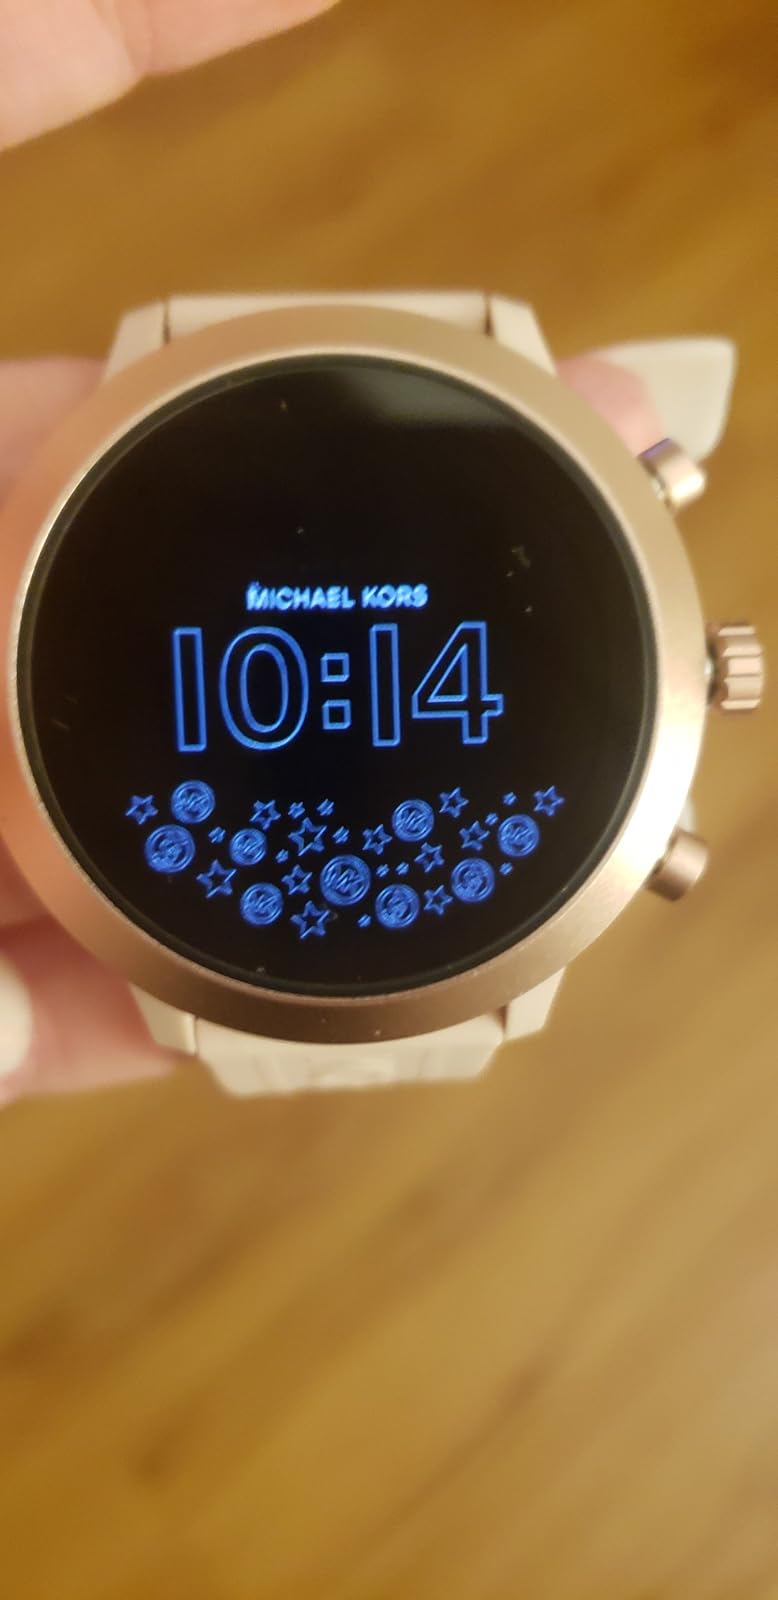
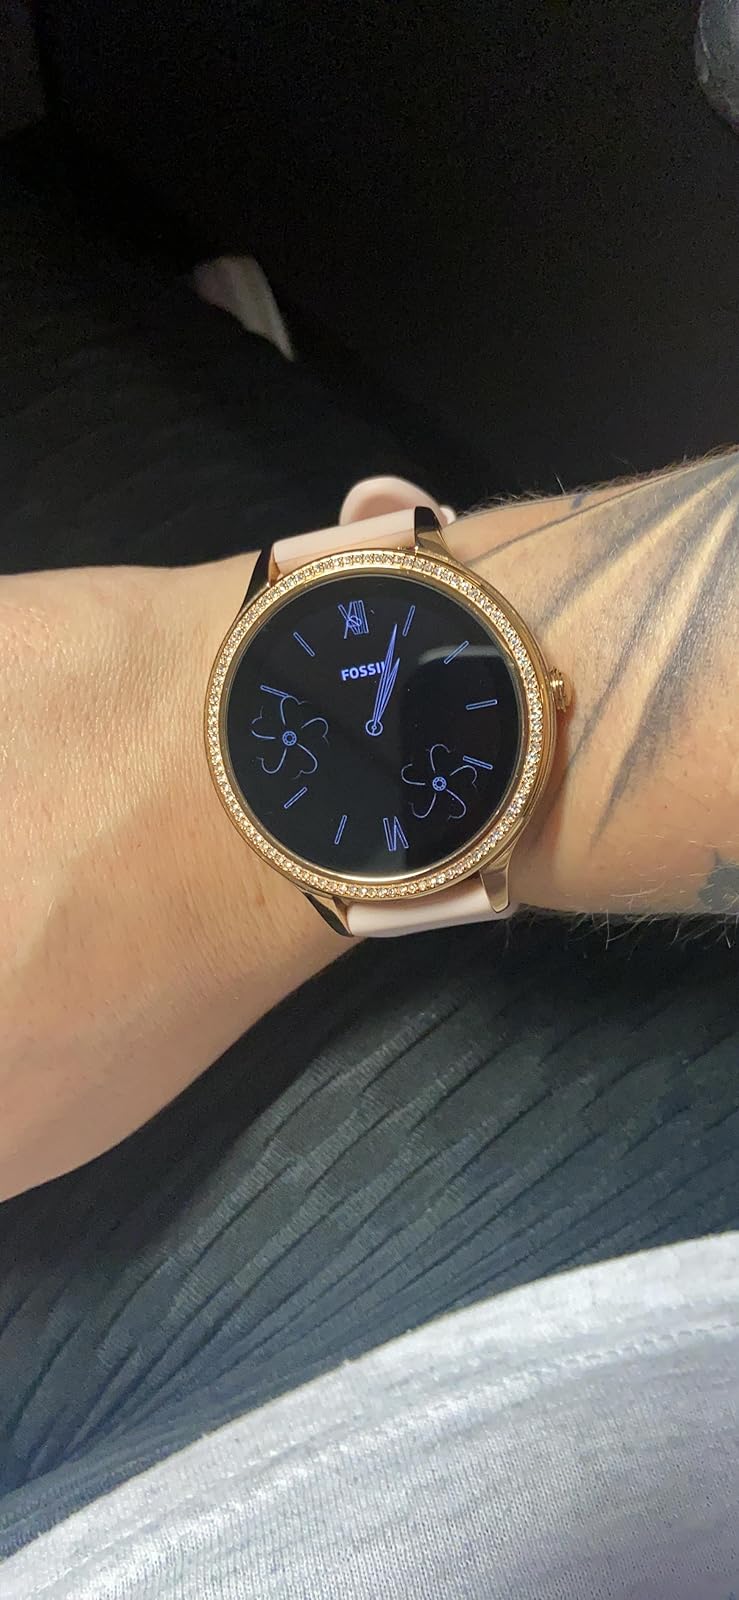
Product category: smartwatch
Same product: no